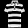
Label: T - shirt / top